Paquita la del Barrio (TV series)

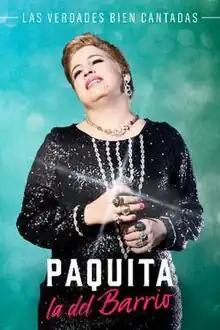

Paquita la del Barrio (stylized "Las verdades bien cantadas, Paquita la del Barrio") is a Mexican drama developed by Sony Pictures Television and Imagen Televisión. It premiered on April 25, 2017 and ended on August 4, 2017. The series tells the story of the life of the singer Paquita la del Barrio during her childhood and adulthood.